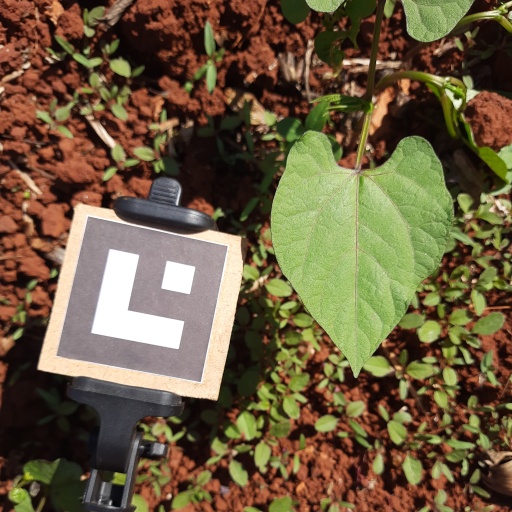
Observations: flat surface, no eating holes, under sunlight